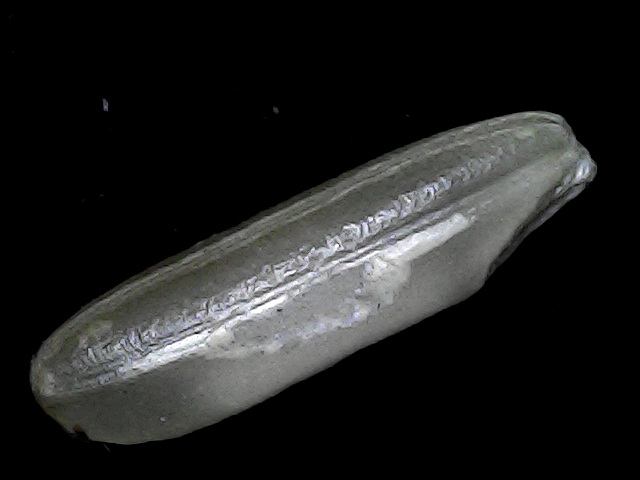
Rice variety: BD85